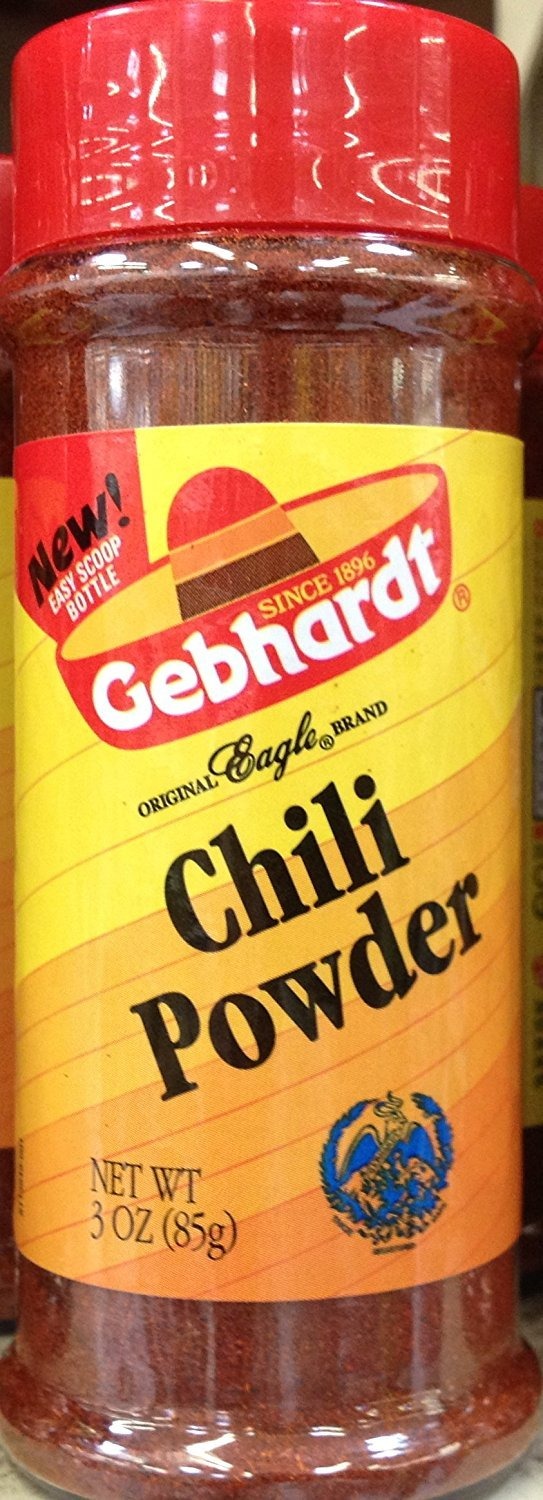
Item Name: Gebhardt CHILI POWDER 3oz
Value: 3.0
Unit: Ounce

Price: 9.25